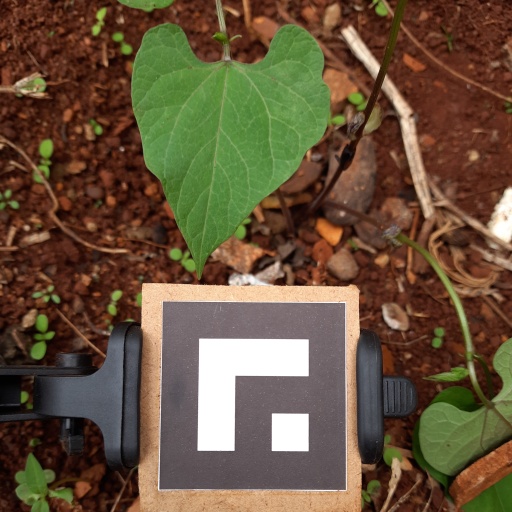
Observations: flat surface, no eating holes, under shade